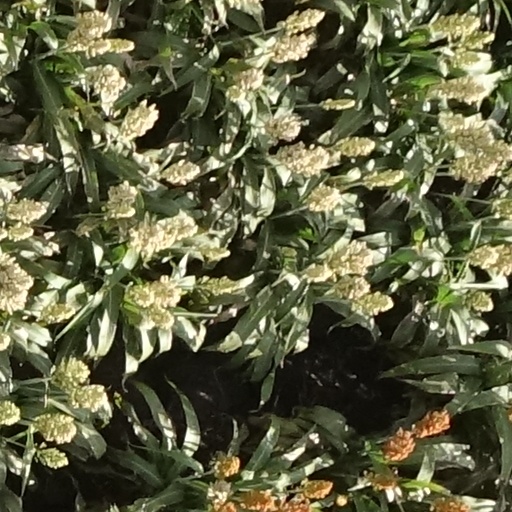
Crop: sorghum